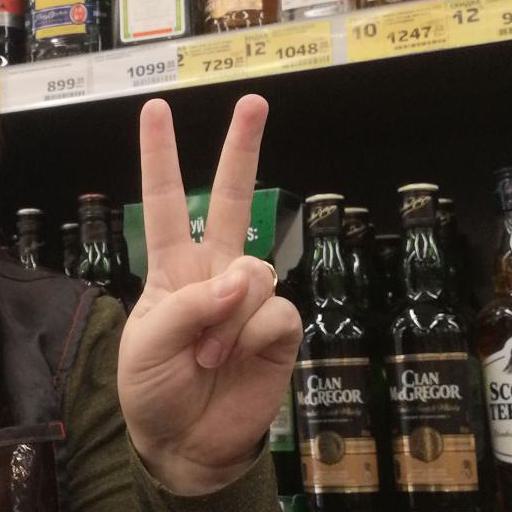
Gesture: peace